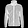
Label: Coat